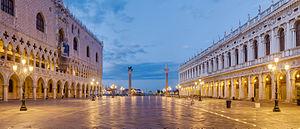
L'architecture de la Renaissance vénitienne commence un peu plus tard qu'à Florence, pas vraiment avant les années 1480. Tout au long de la période, elle fait surtout appel à des architectes provenant d'autres régions de l'Italie. La ville était très riche à cette époque et sujette aux incendies, de sorte que la plupart du temps, il y avait beaucoup de constructions et, au moins, les façades des bâtiments vénitiens étaient souvent particulièrement luxueusement ornées.